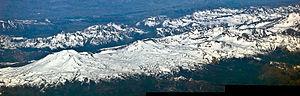
Les Nevados de Chillán sont un ensemble de trois volcans du Chili, le Cerro Blanco ou Volcán Nevado, le Volcán Nuevo et le Volcán Viejo ou Volcán Chillán, accompagnés de 18 autres bouches éruptives et d'une zone géothermique. Ces complexes volcaniques sont situés dans le centre du pays, dans la région du Biobío, à l'est de la ville de Concepción.